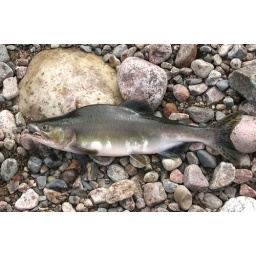
Pink salmon - male in spawning condition